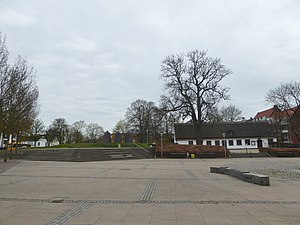
Brønshøj Torv
Brønshøj Torv, med Rytterskolen til højre i billedet.
Brønshøj Torv er den centrale plads i Brønshøj. Torvet gennemløbes af Frederikssundsvej og har et rigt forretningsliv, bl.a caféer og butikker.